Glucosylceramidase

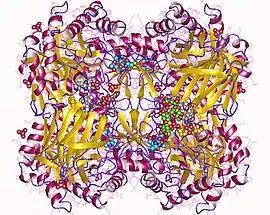
Glucosylceramidase tetramer, Human

In enzymology, a glucosylceramidase is an enzyme that catalyzes the chemical reaction